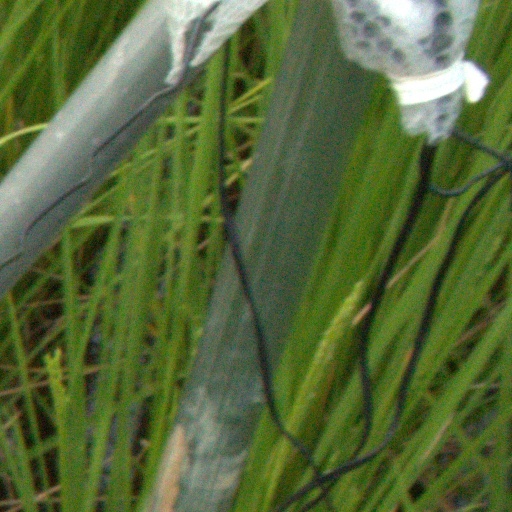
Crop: rice